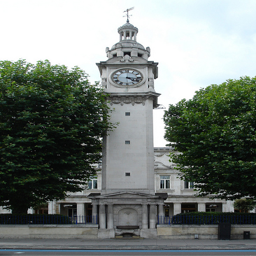
A clock that is on the side of a tower.
A tall white tower with a clock on it's face.
a clock tower in the middle of a city
a very tall towel with a city clock mounted
a large tower with a clock built into the side of it